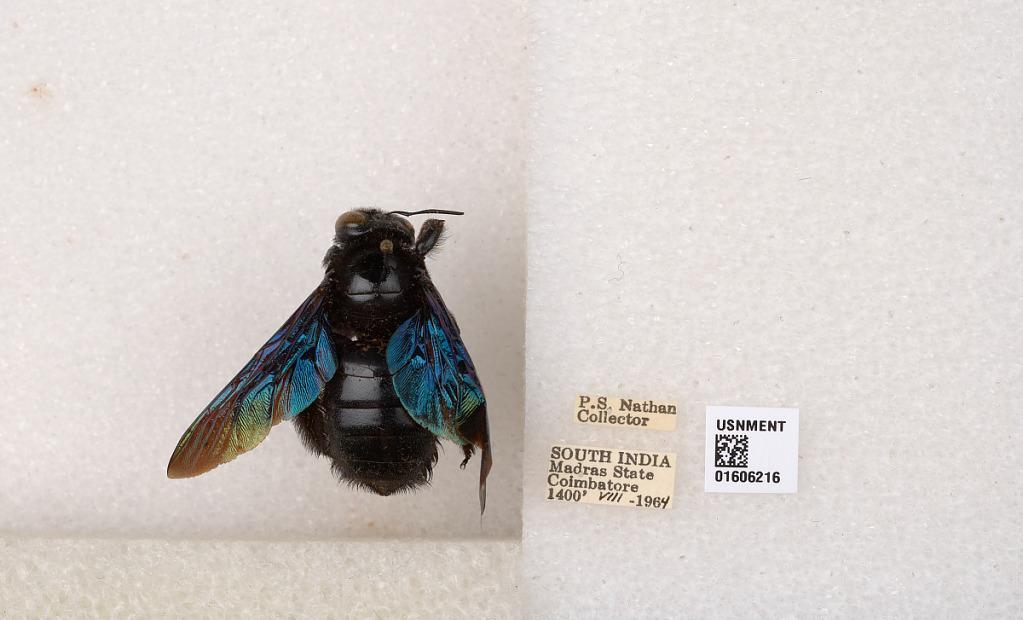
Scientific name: Xylocopa (Biluna) auripennis auripennis Lepeletier
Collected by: P. Nathan
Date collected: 1964-8-1
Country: India
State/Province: Tamil Nadu
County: Coimbatore
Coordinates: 10.9955, 76.9034